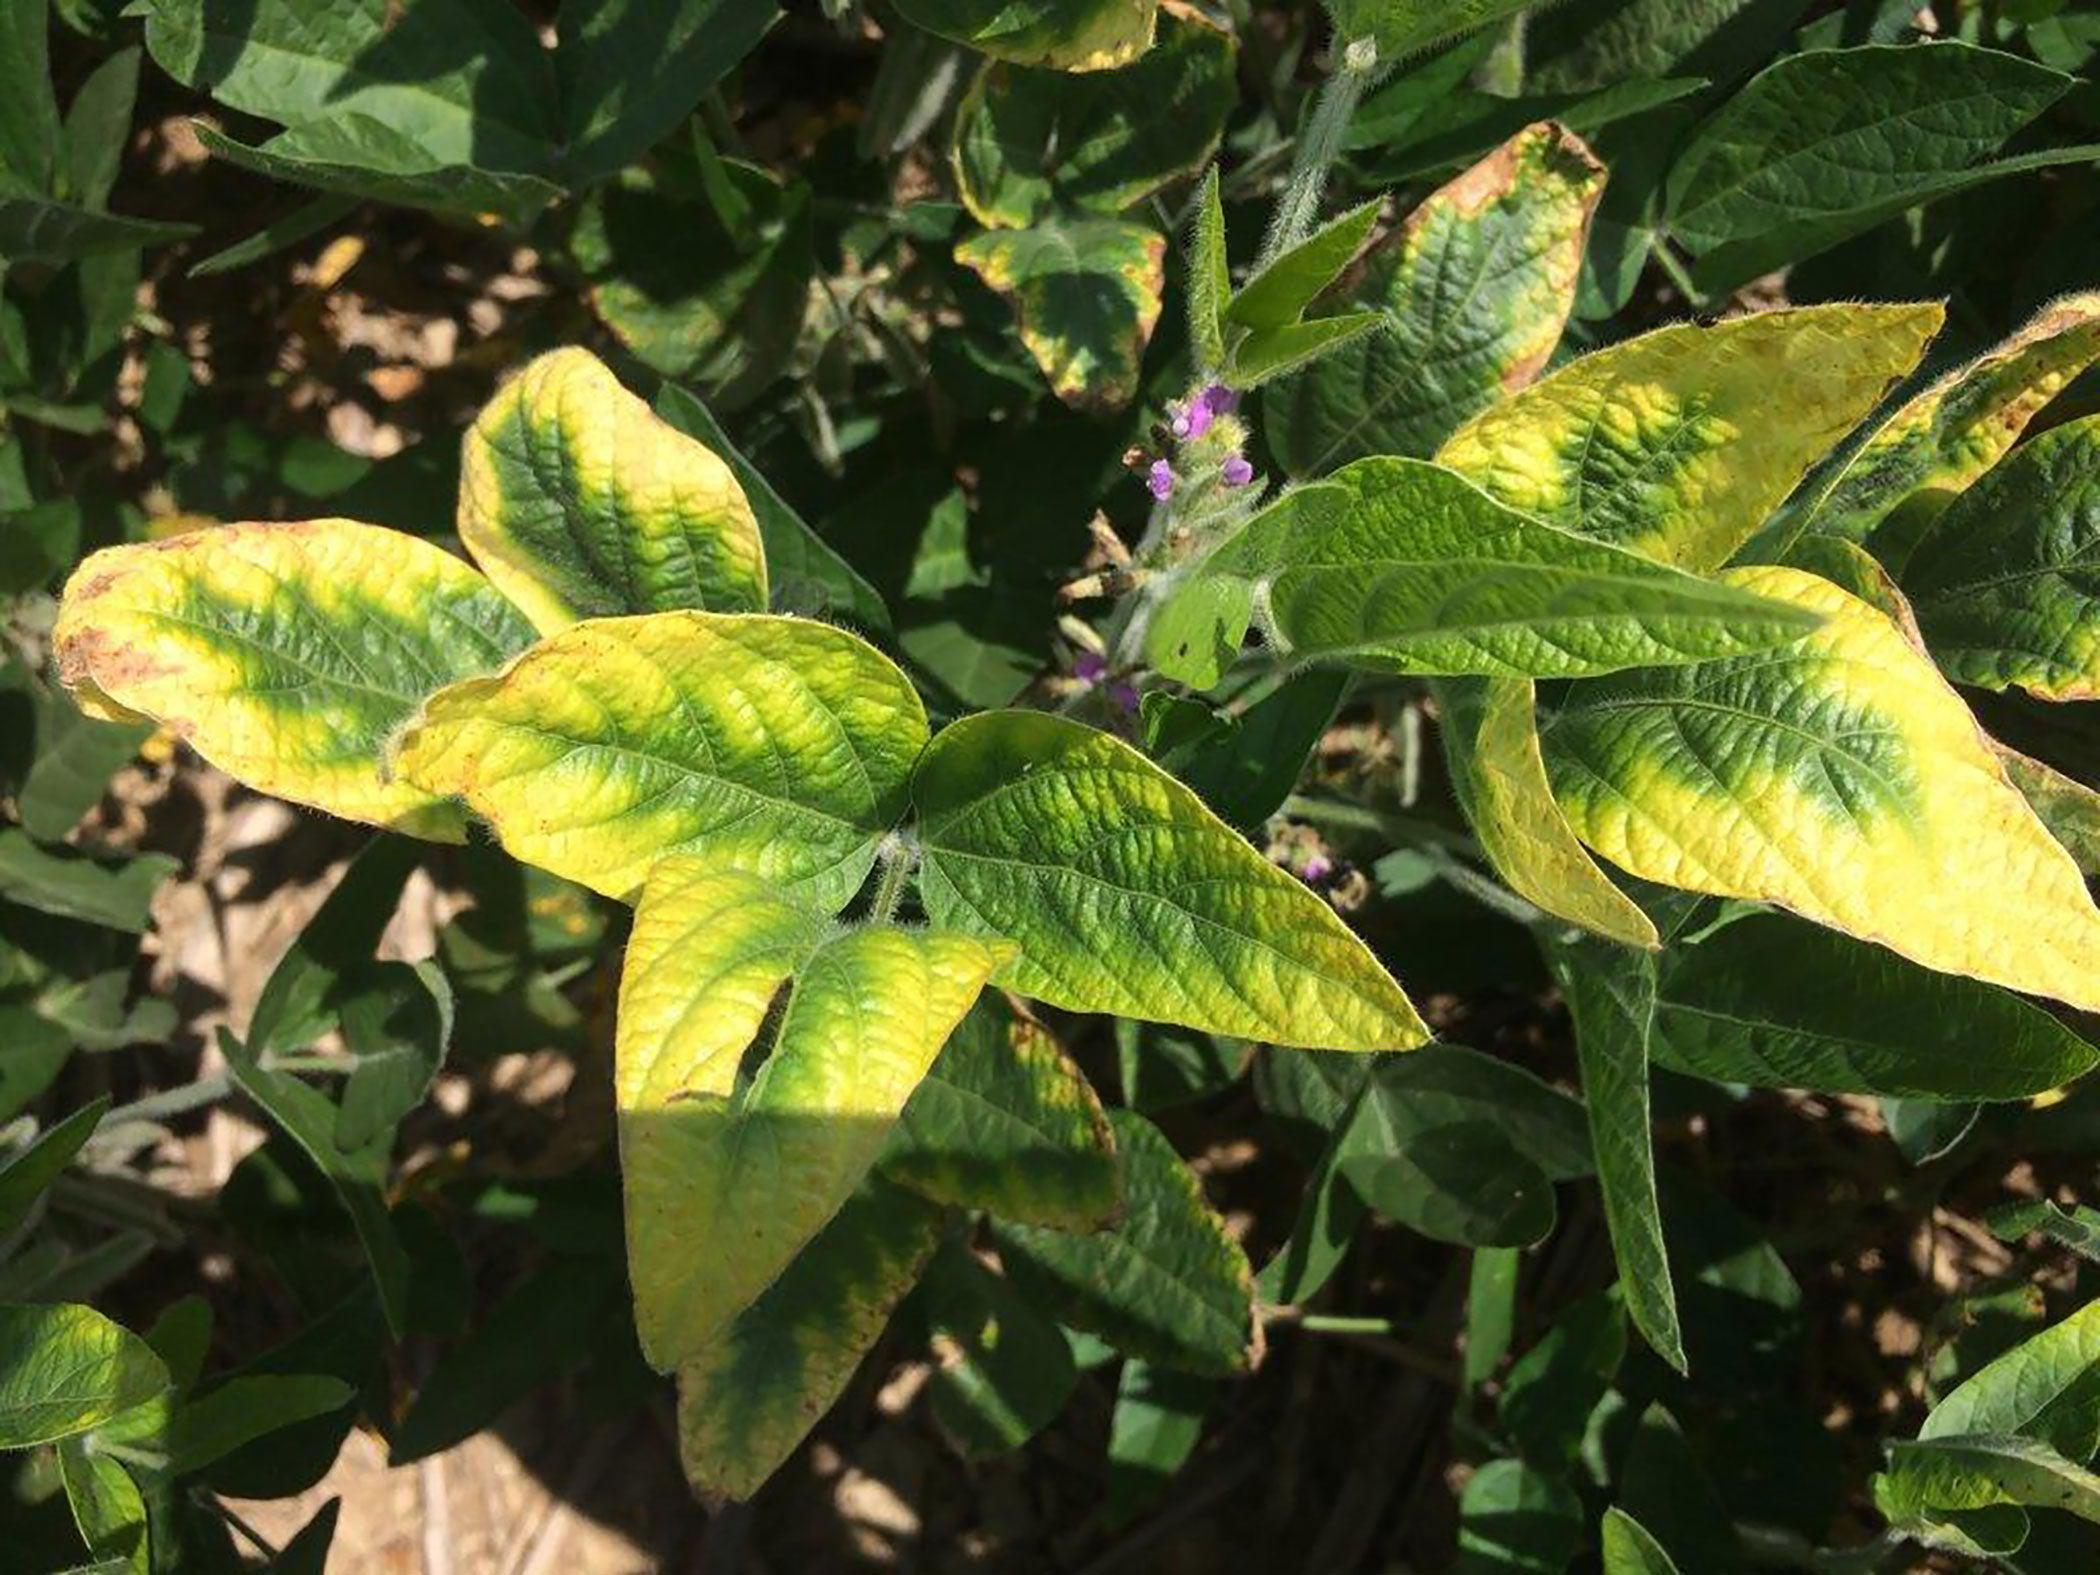
Plant: Soybean
Disease: soybean mosaic